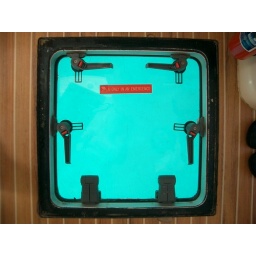
It sure does look enticing with the blue water under it, though!